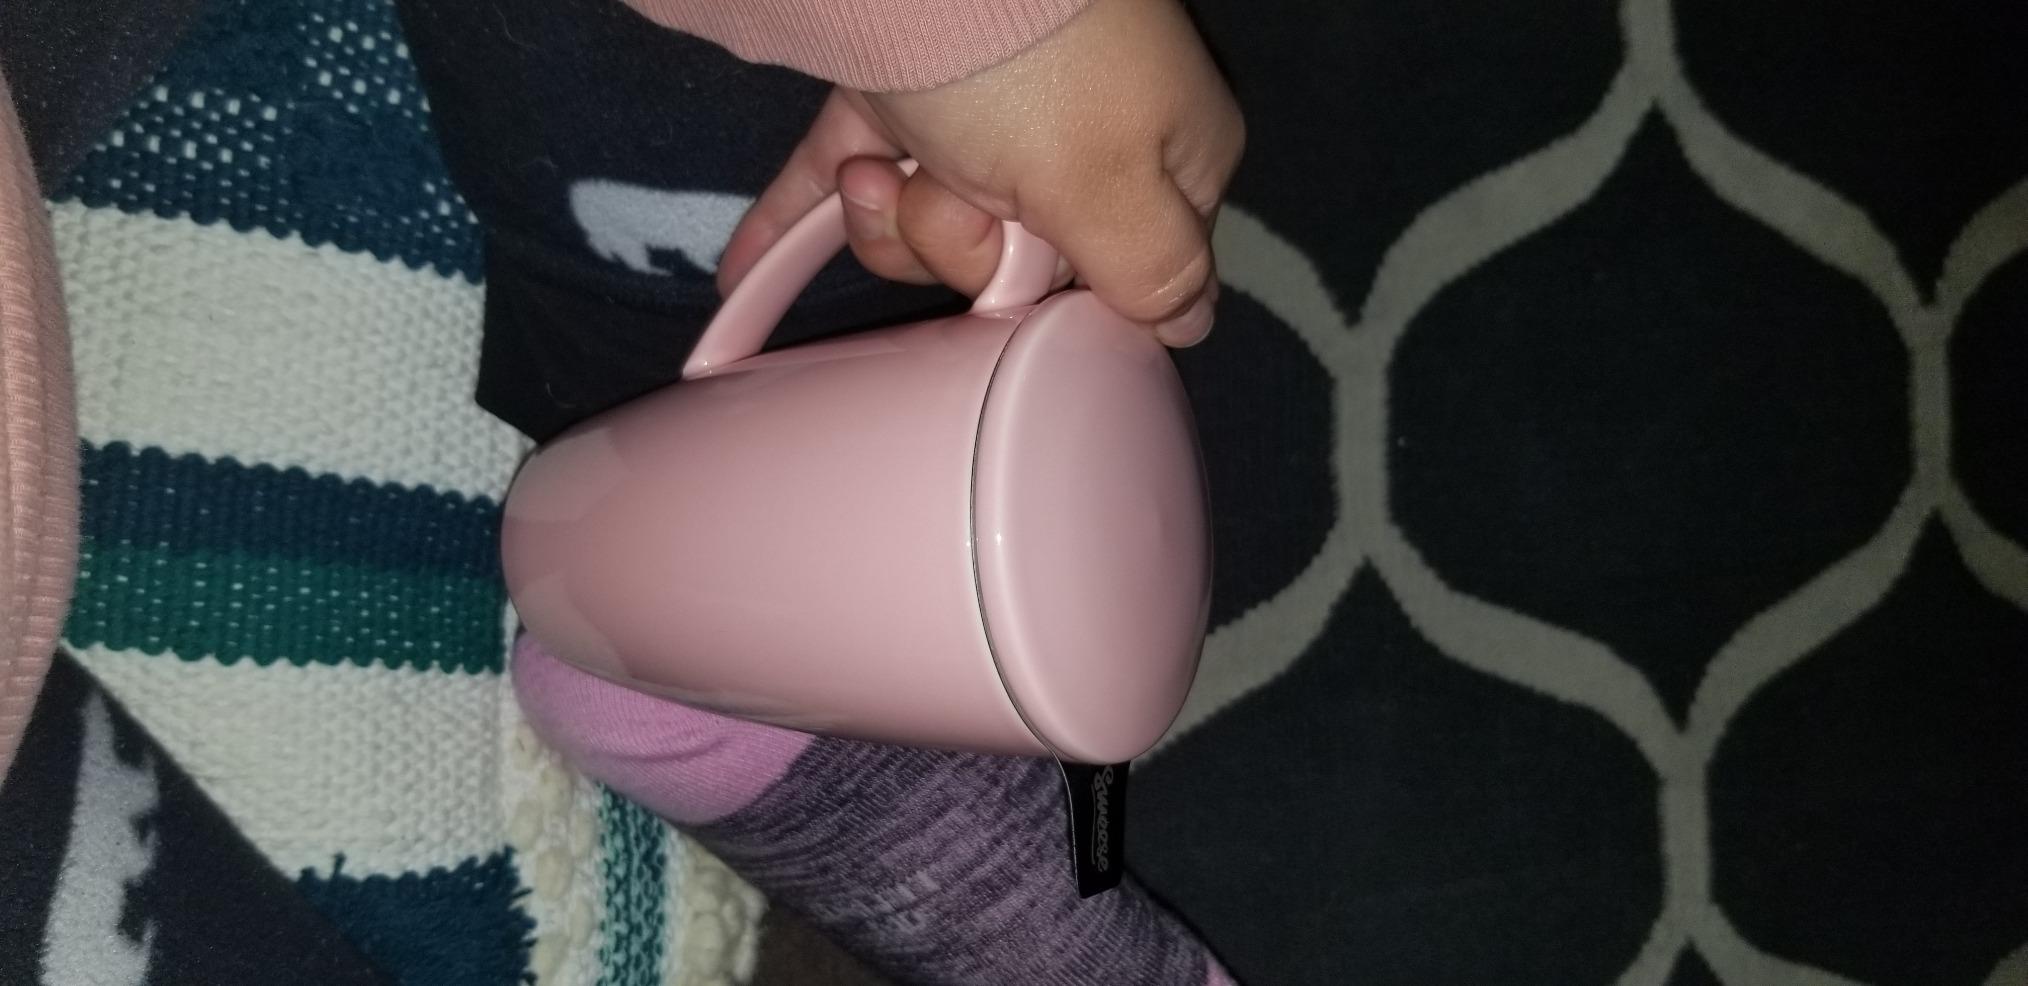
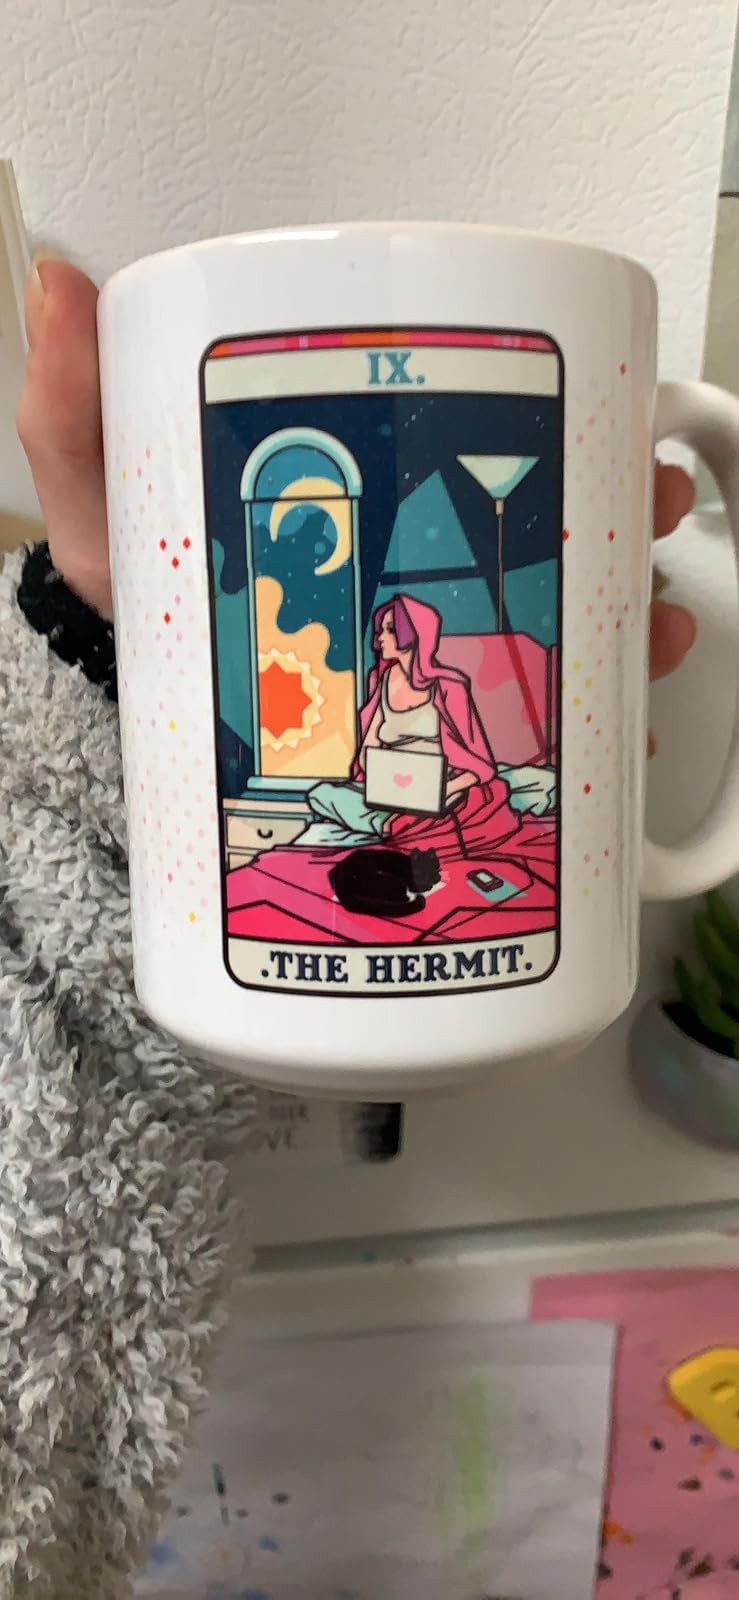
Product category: items_mug
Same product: no